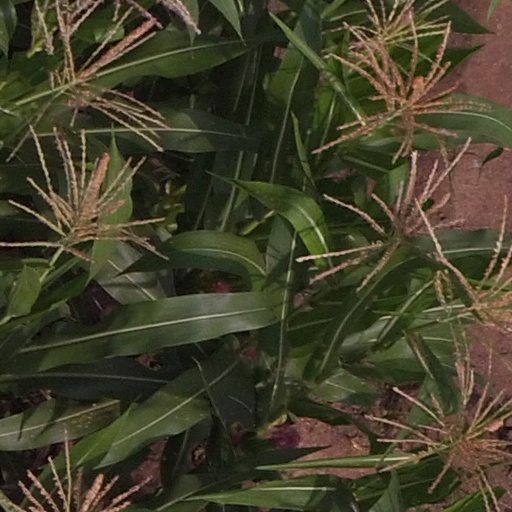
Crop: maize; corn